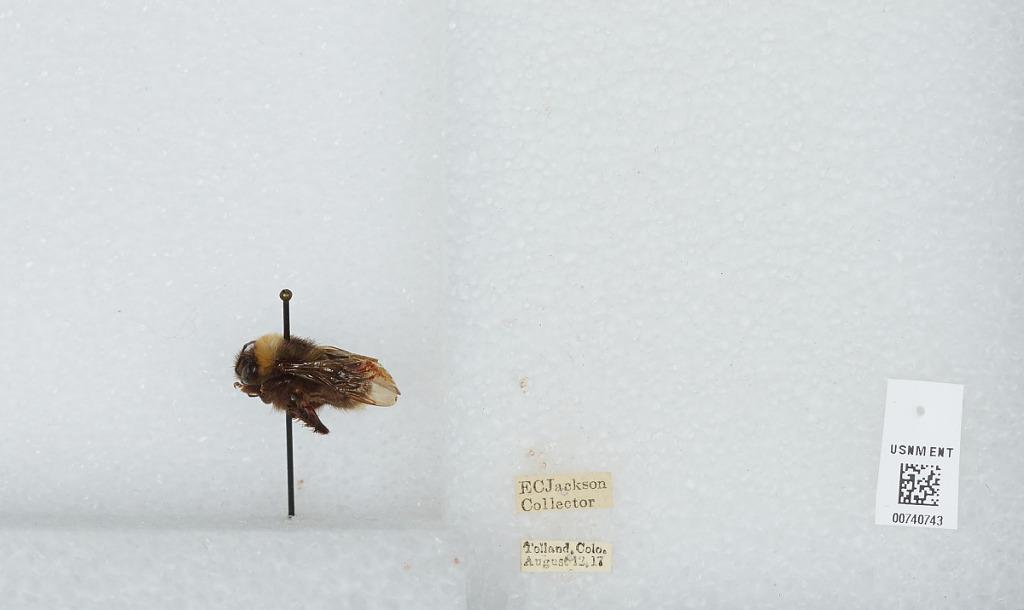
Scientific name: Bombus (Bombus) occidentalis Greene
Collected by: E. Jackson
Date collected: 1917-8-12
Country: United States
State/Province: Colorado
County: Gilpin
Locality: Tolland
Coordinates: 39.905, -105.589